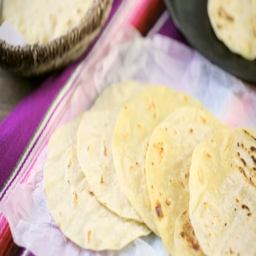
fresh white corn tortillas in the basket .